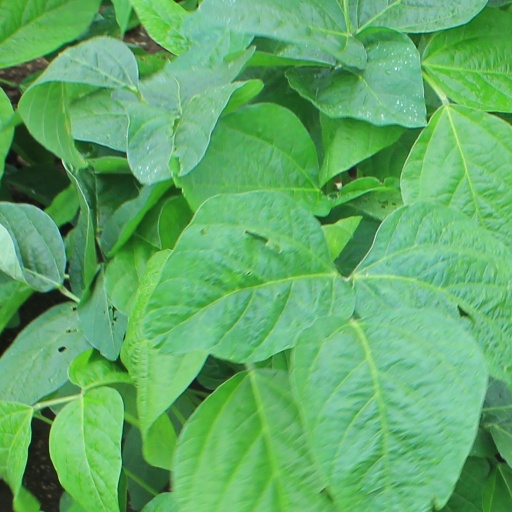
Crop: soybean